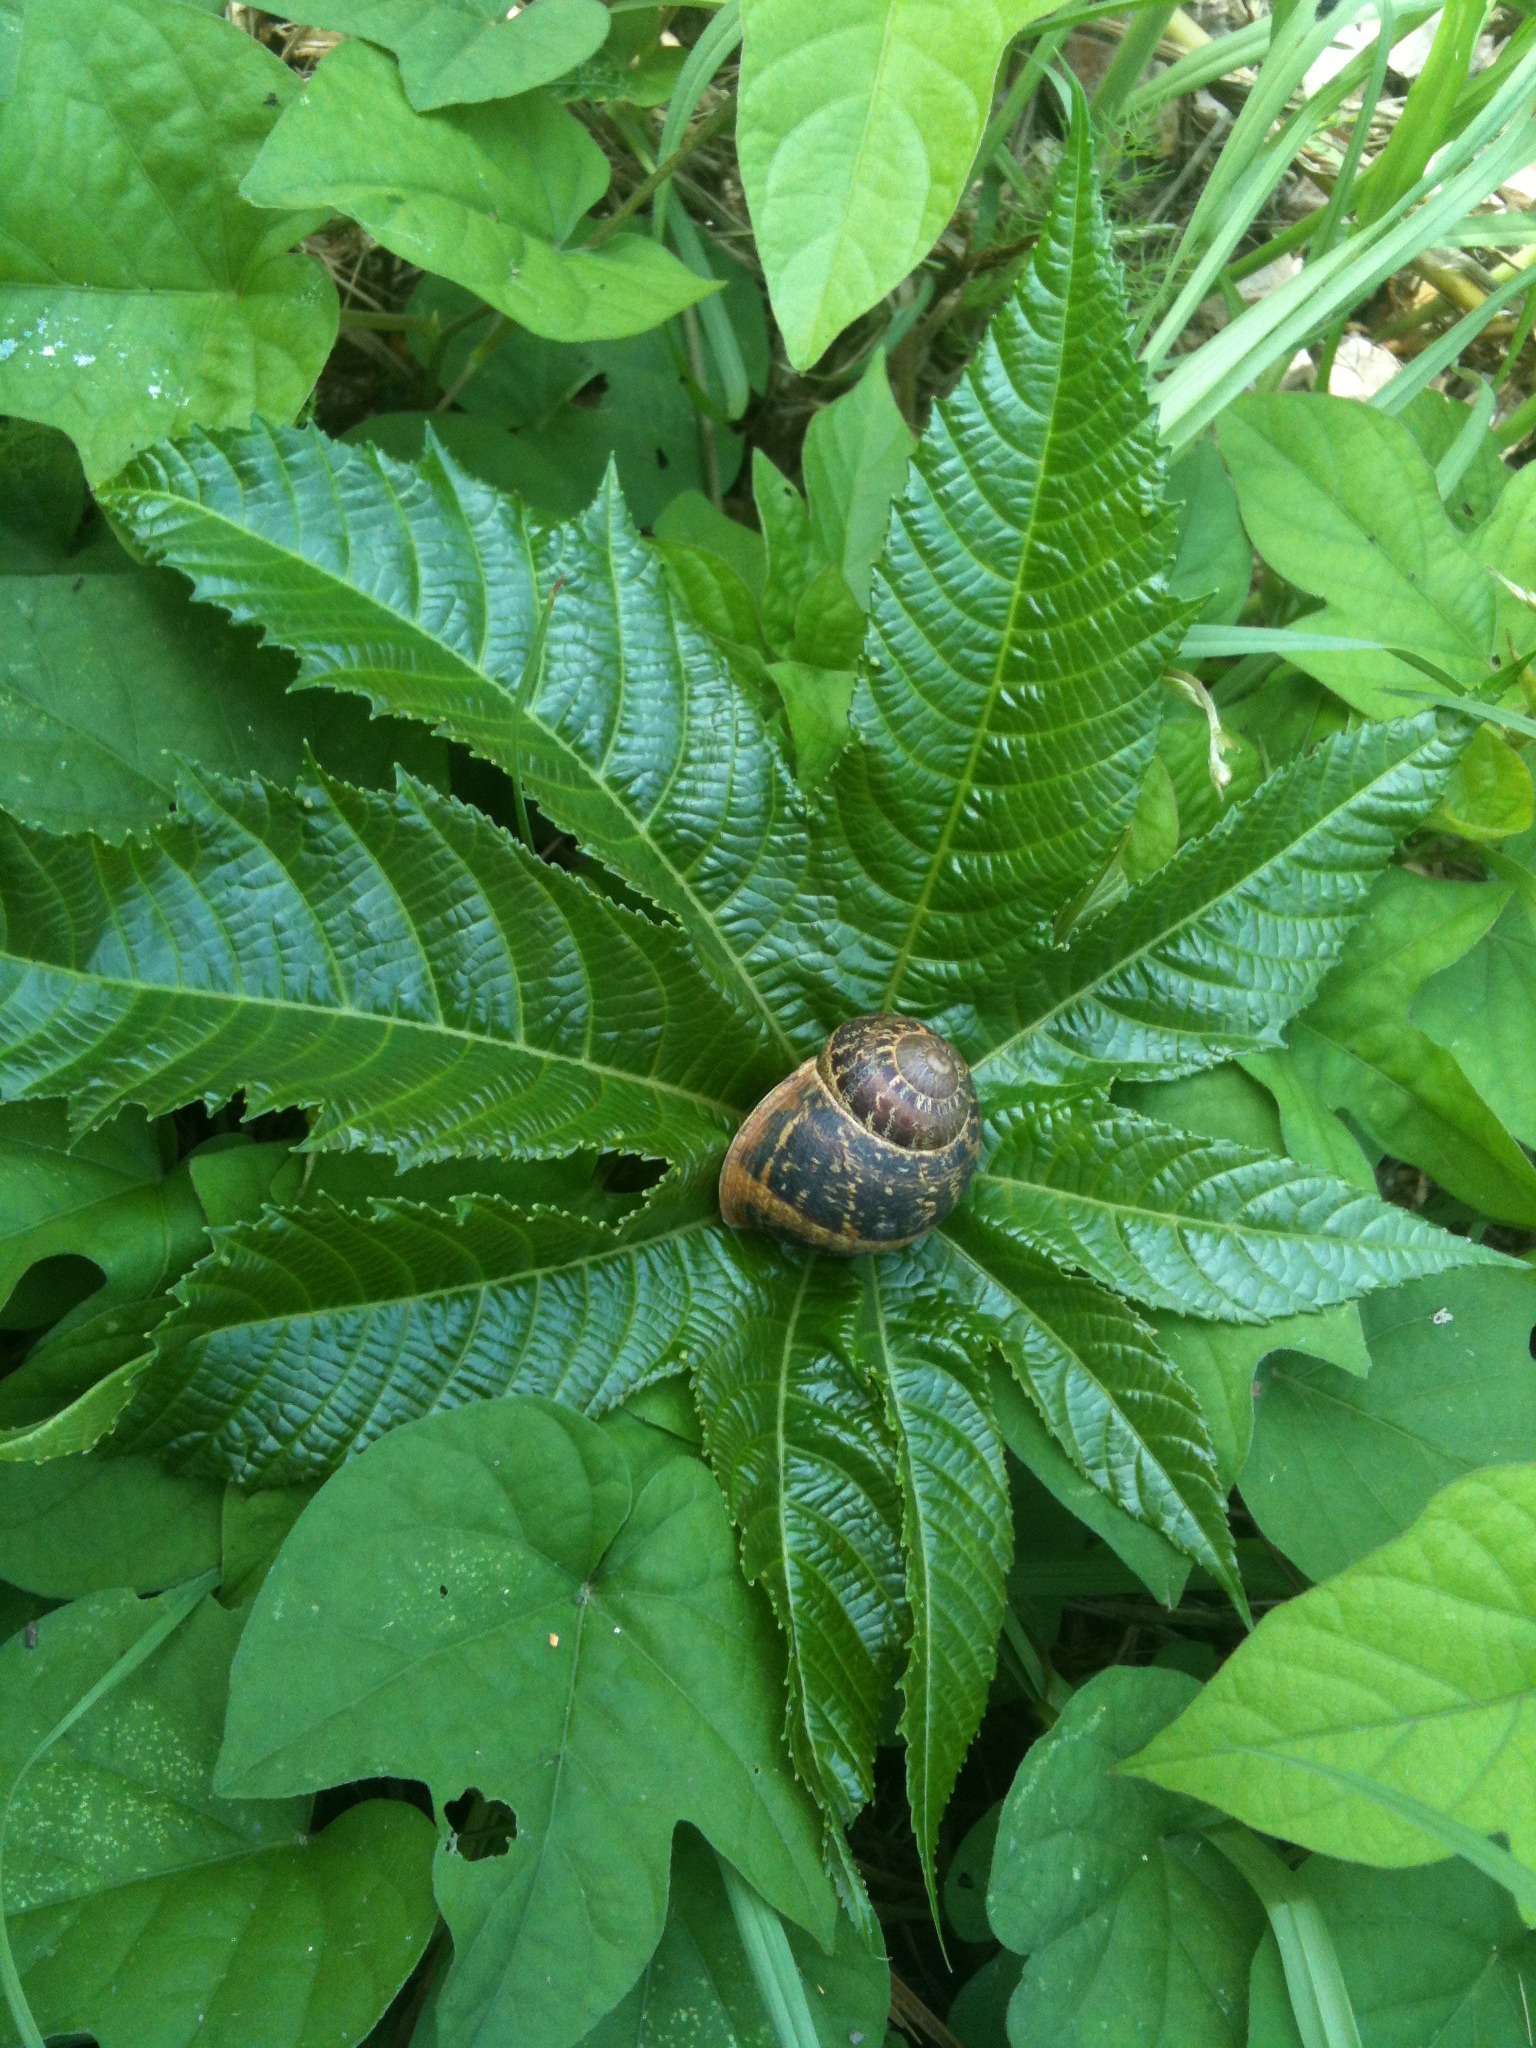
nature, plant, leaf, flower, view, green, jungle, produce, botany, garden, flora, shell, leaves, snail, rainforest, slowly, flowering plant, land plant